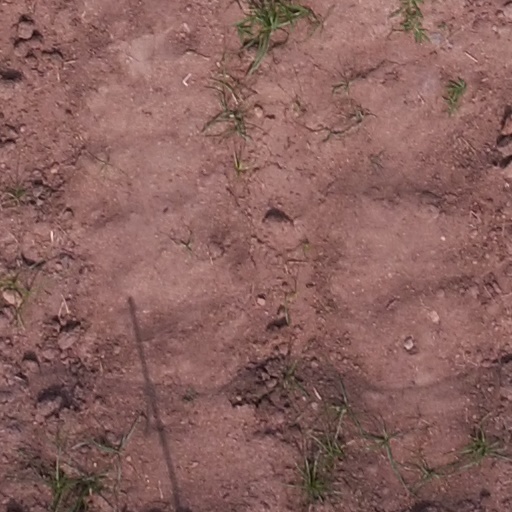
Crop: maize; corn